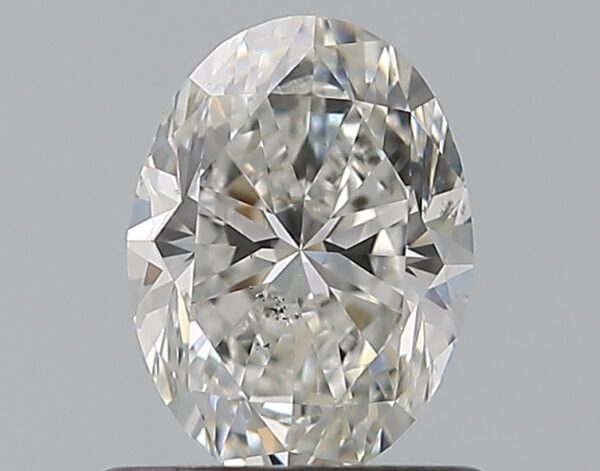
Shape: oval
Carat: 0.7
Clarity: SI1
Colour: G
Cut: VG
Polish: EX
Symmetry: VG
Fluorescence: N
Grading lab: GIA
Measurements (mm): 6.55 x 4.84 x 3.2